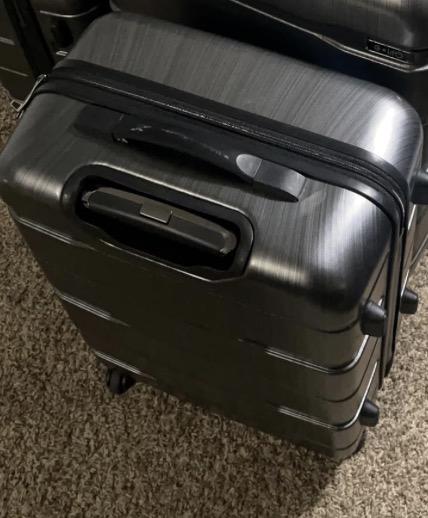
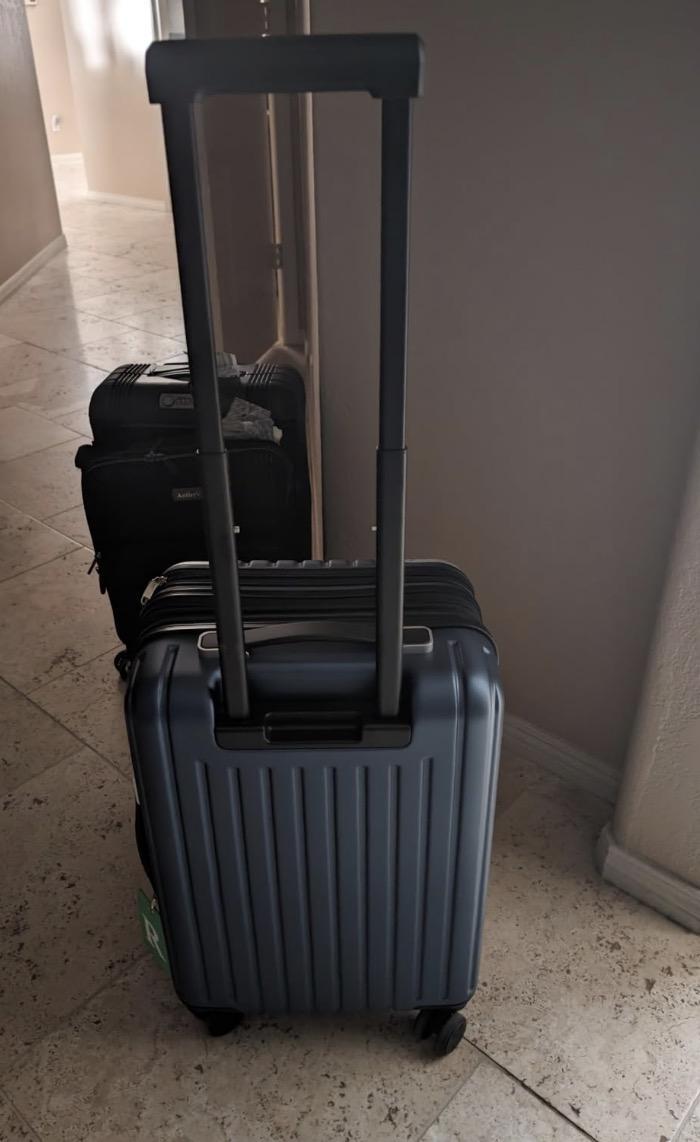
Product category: items_tea
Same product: no